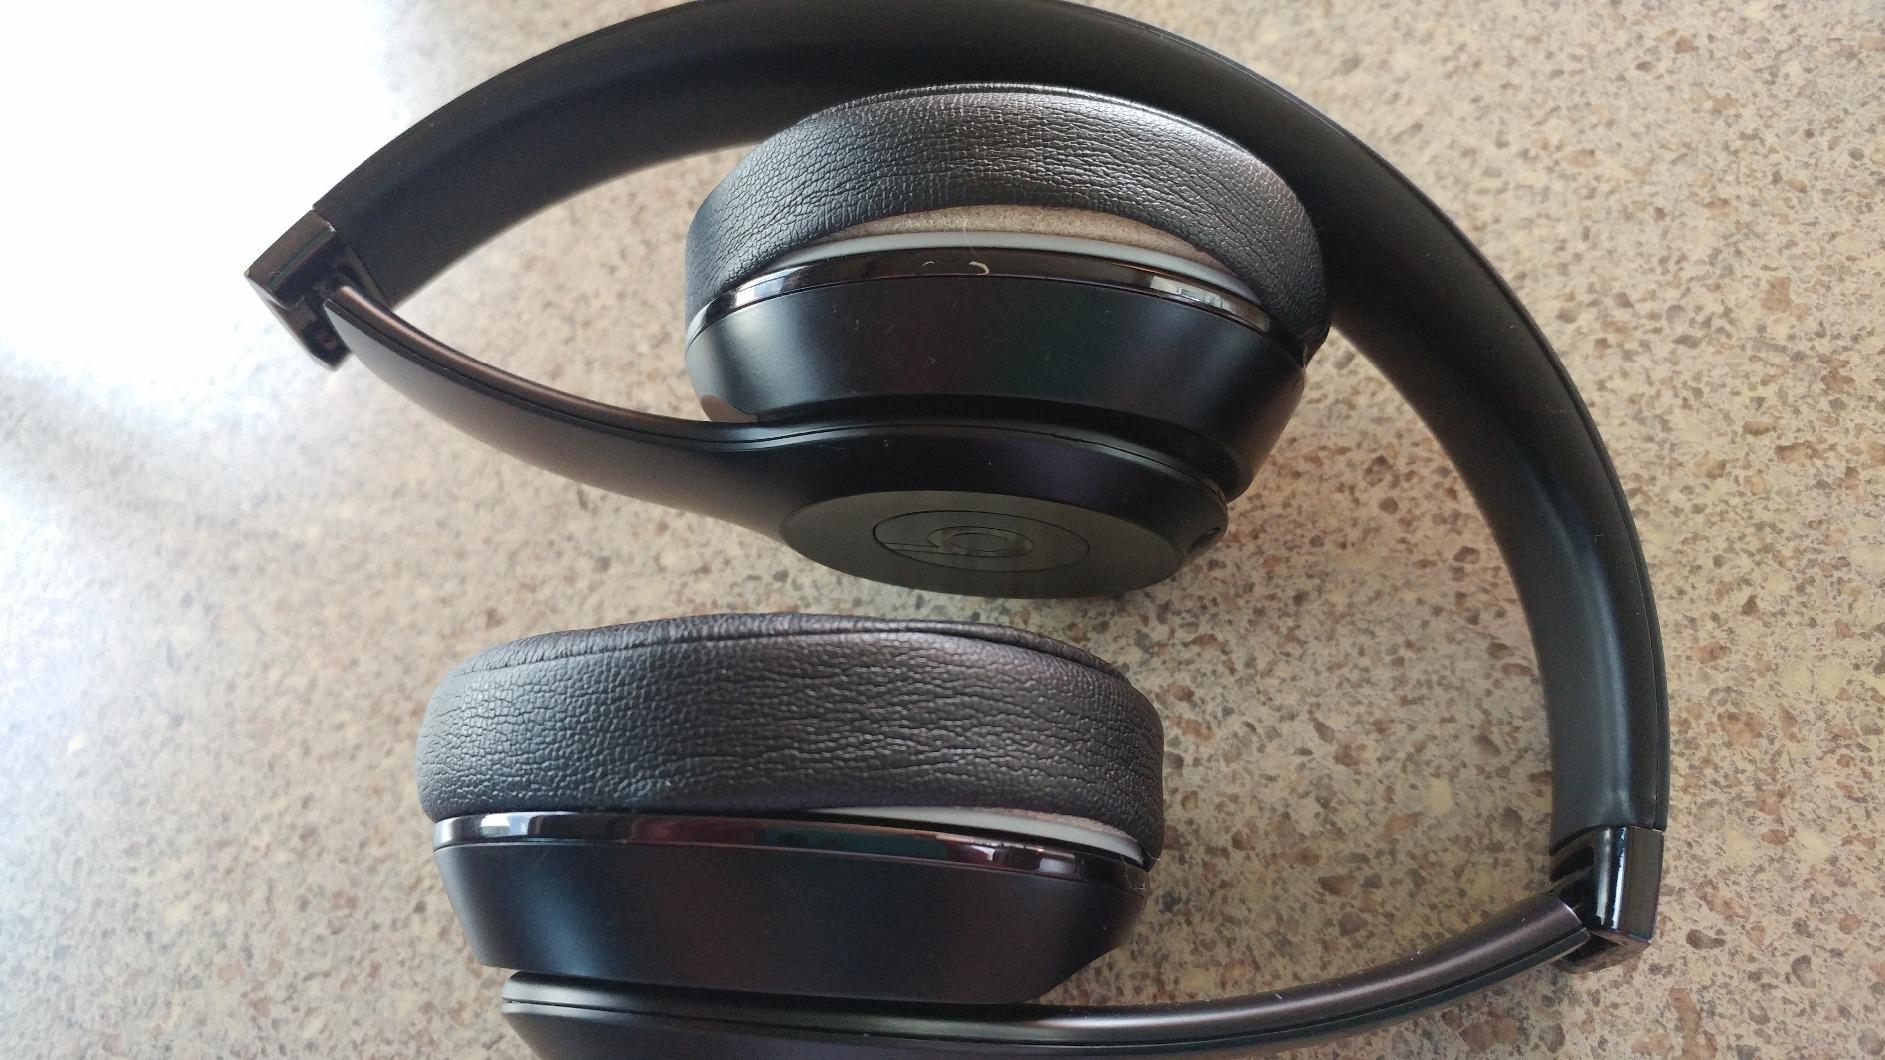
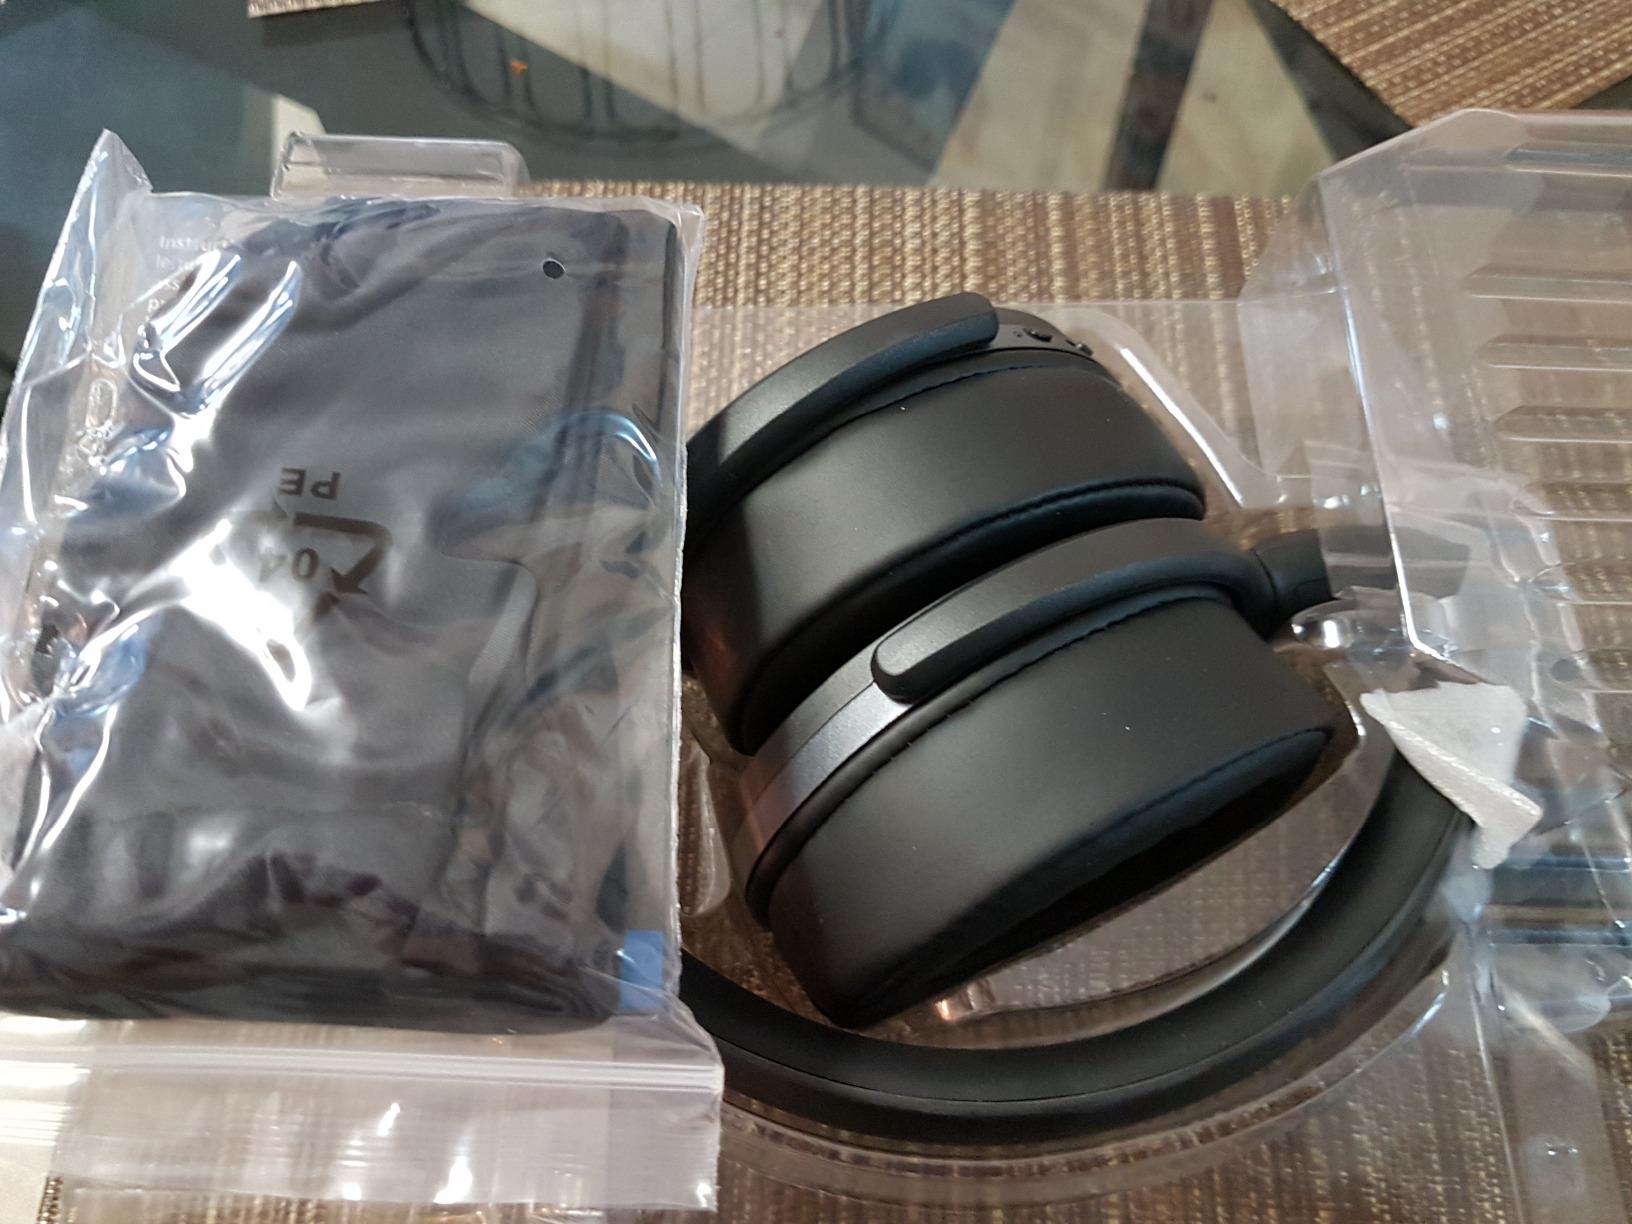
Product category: headphones
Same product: no